Crimewave

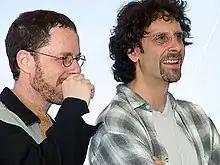

Along with Raimi and Campbell, film critics were largely dismissive of the film. A writer for "Time Out" gave a negative review, writing "despite its ambition and a Coen Brothers script credit, Raimi's second film was a disappointment after his astonishing debut "The Evil Dead"." The writer did however compliment some of the set pieces featured in the film, ultimately commenting that only people interested in the early work by Raimi would be interested. Film Junk writer Sean Harley commented that if the same filmmakers had released a movie today, "based on their impressive filmographies and the cult followings that both have amassed, a collaboration of this magnitude would be a cinematic event like no other." However, he said that this film was "not a particularly brilliant movie, and it's easily one of the weakest projects that any of these great filmmakers have been involved in." He noted that fans of Raimi's films would likely find it interesting and gave the film a weak recommendation.